List of non-marine molluscs of Switzerland

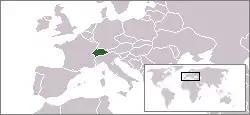
Location of Switzerland

The non-marine molluscs of Switzerland are a part of the molluscan fauna of Switzerland. Switzerland is land-locked and therefore it has no marine molluscs, only land and freshwater species.